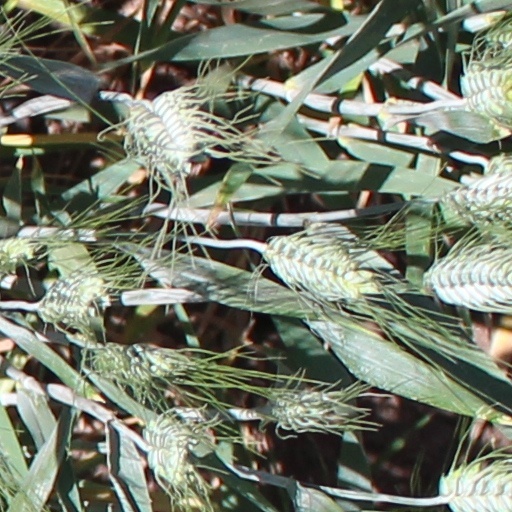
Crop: wheat